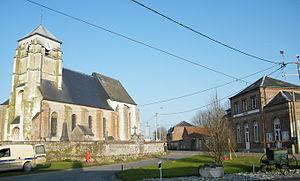
La place de Villers-sur-Authie
L'église Notre-Dame-de-l'Assomption de Villers-sur-Authie est située dans le village de Villers-sur-Authie dans le département de la Somme, au nord-ouest d'Abbeville.
Villers-sur-Authie est une commune française située dans le département de la Somme, en région Hauts-de-France.
Cet article recense les monuments historiques de la Somme, en France.